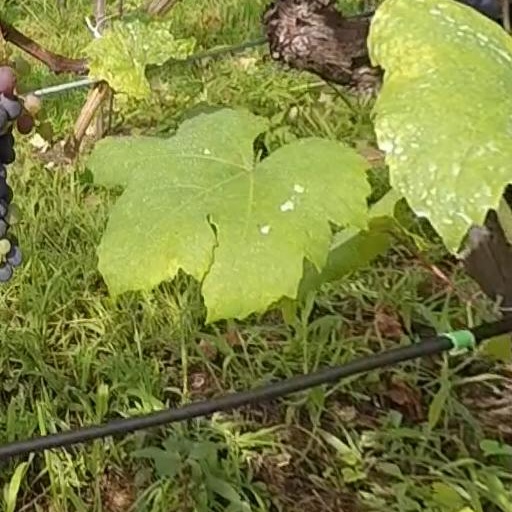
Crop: grape